Sheffield, New Brunswick

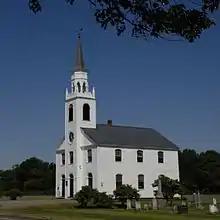
Sheffield United Church in Sheffield NB, built in 1775 and rebuilt in 1840

Sheffield is a community in Sunbury County in the Canadian province of New Brunswick. It lies within the St. John River valley and is served by New Brunswick Route 105 (former Trans-Canada Highway) and New Brunswick Route 695.